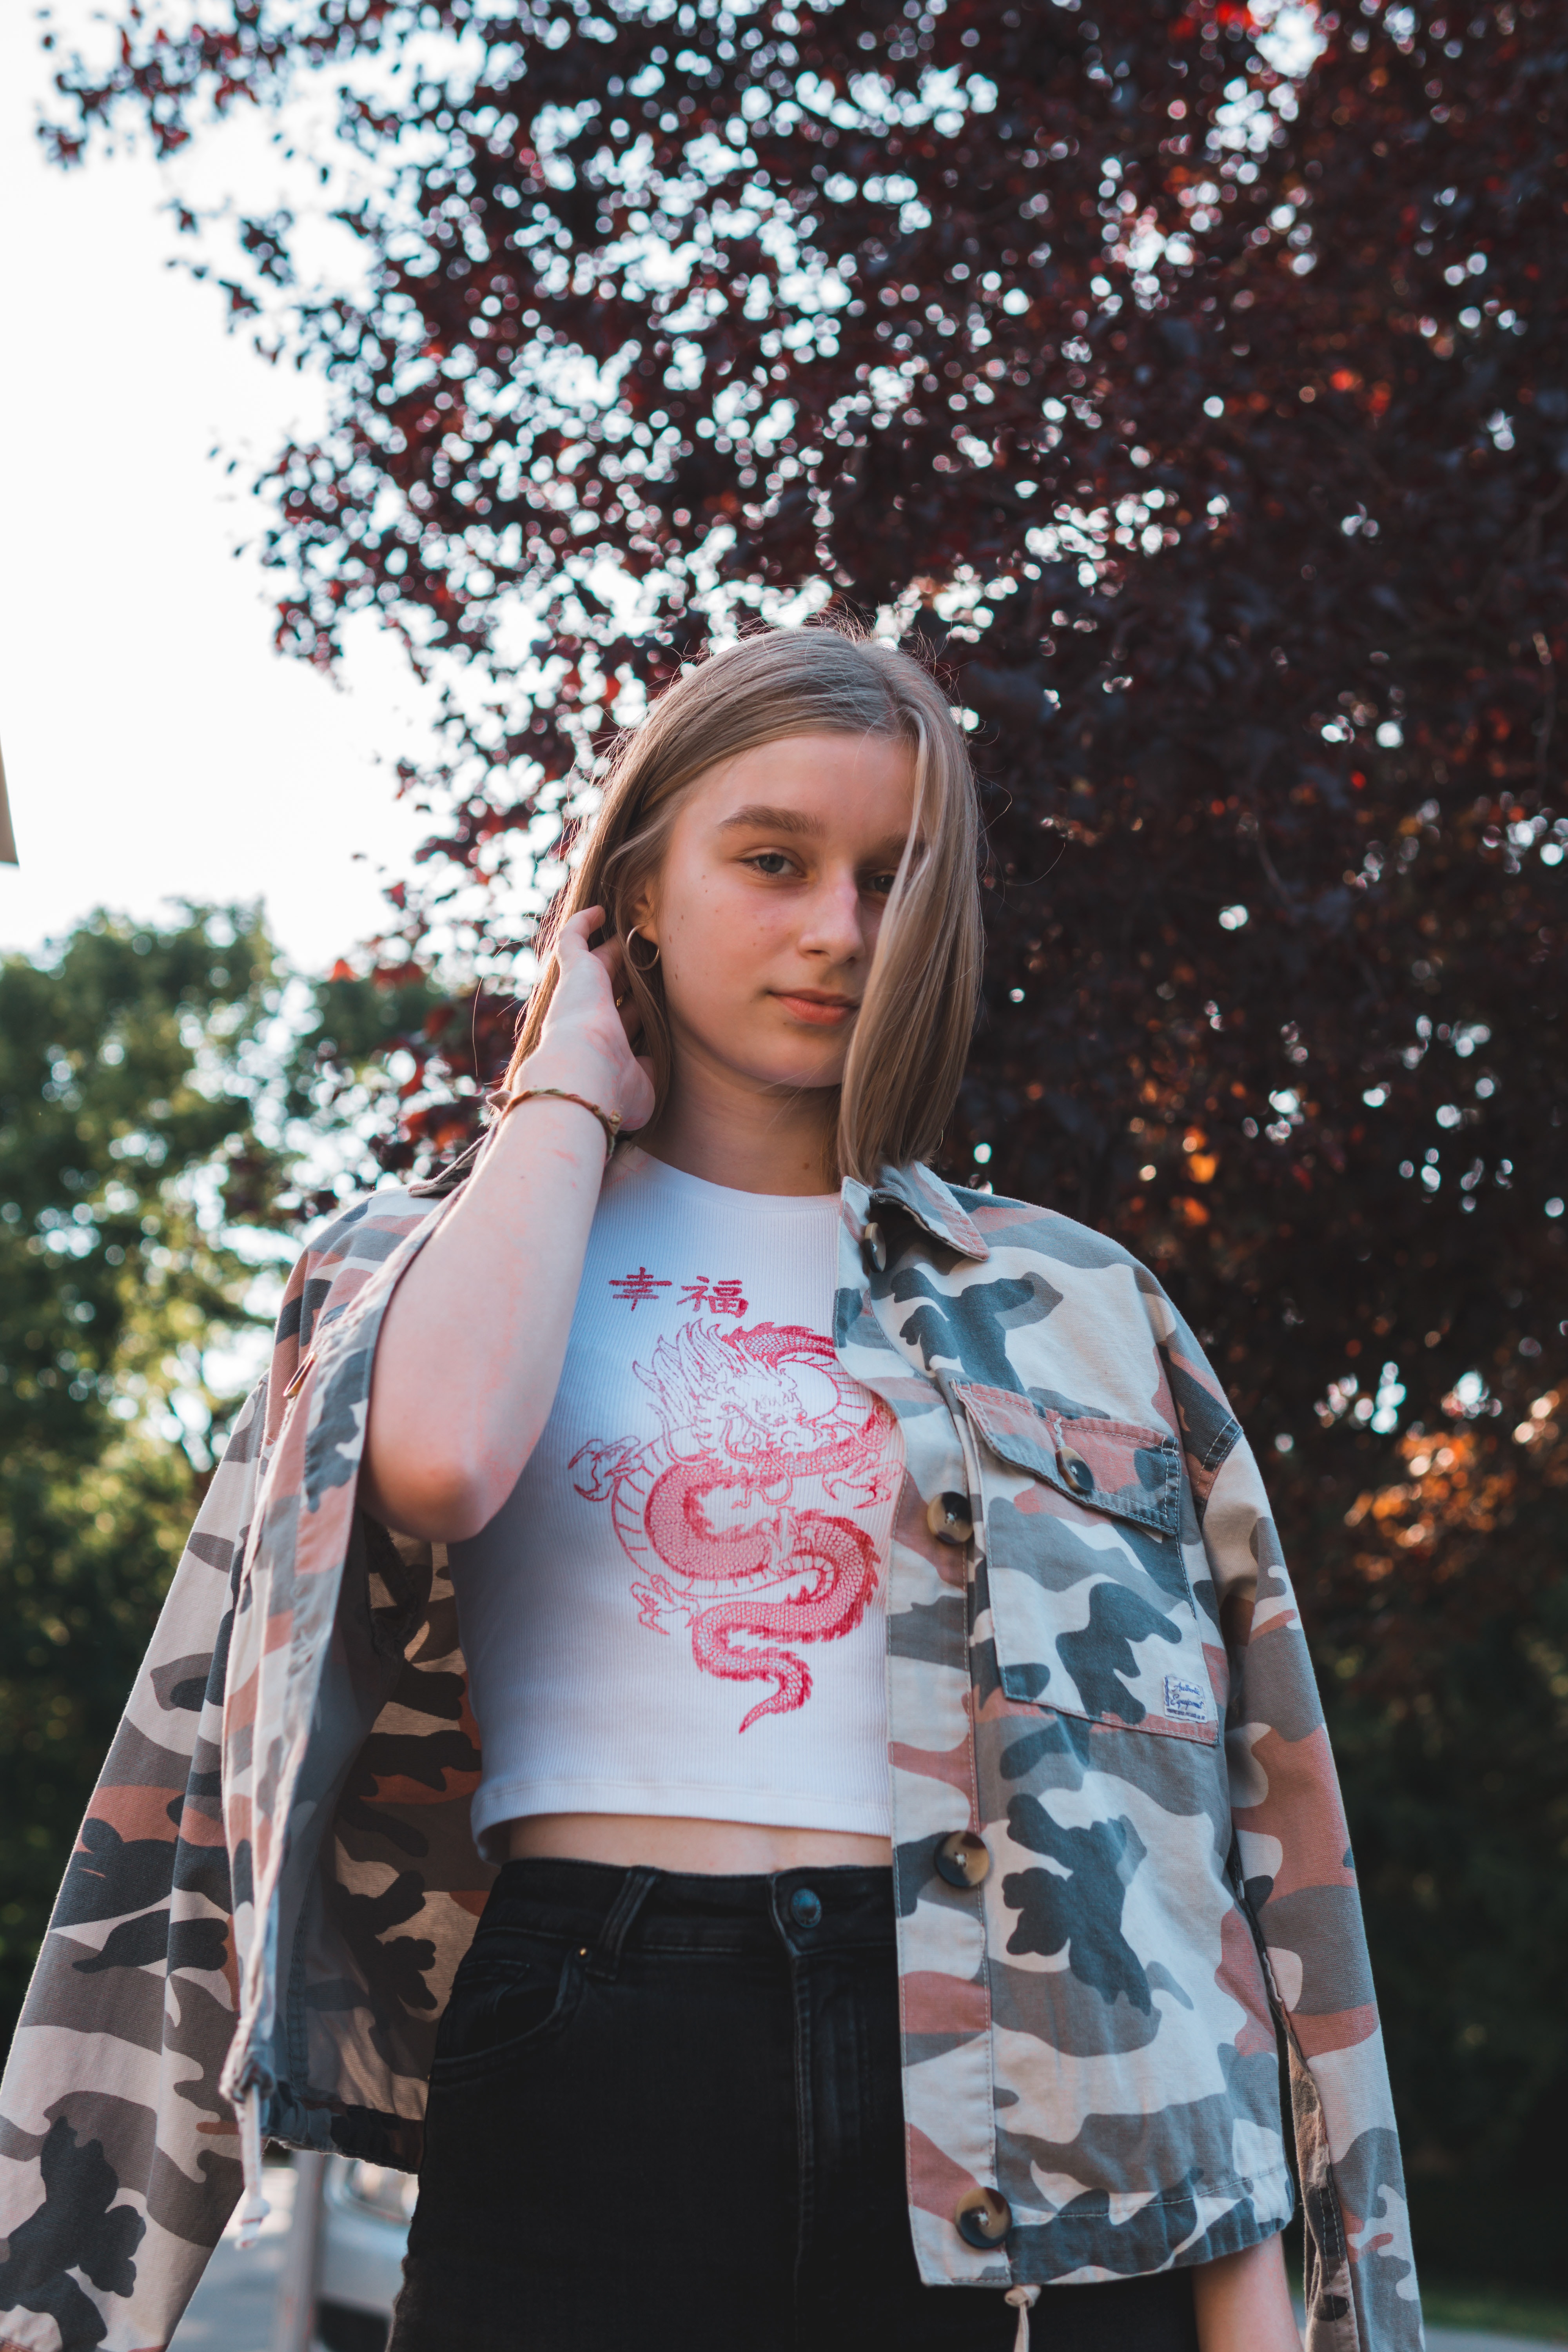
woman, clothing, pink, street fashion, beauty, fashion, crop top, t shirt, jeans, blond, denim, outerwear, top, photography, photo shoot, shorts, jacket, shirt, textile, sleeve, long hair, pattern, style, fashion accessory, leather